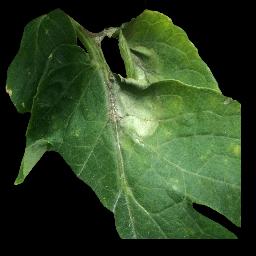
Label: Tomato___Late_blight